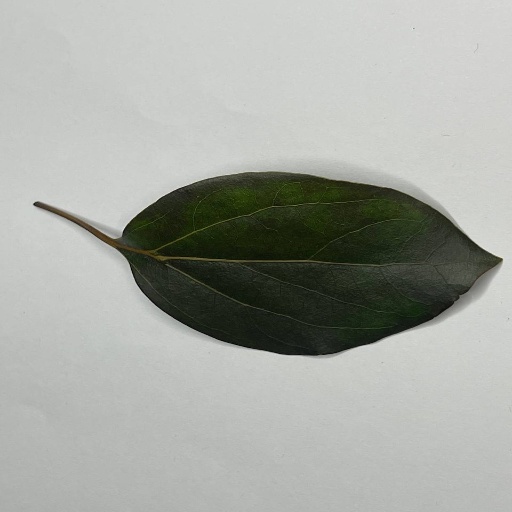
Species: Camphor
Leaf condition: Healthy Leaf